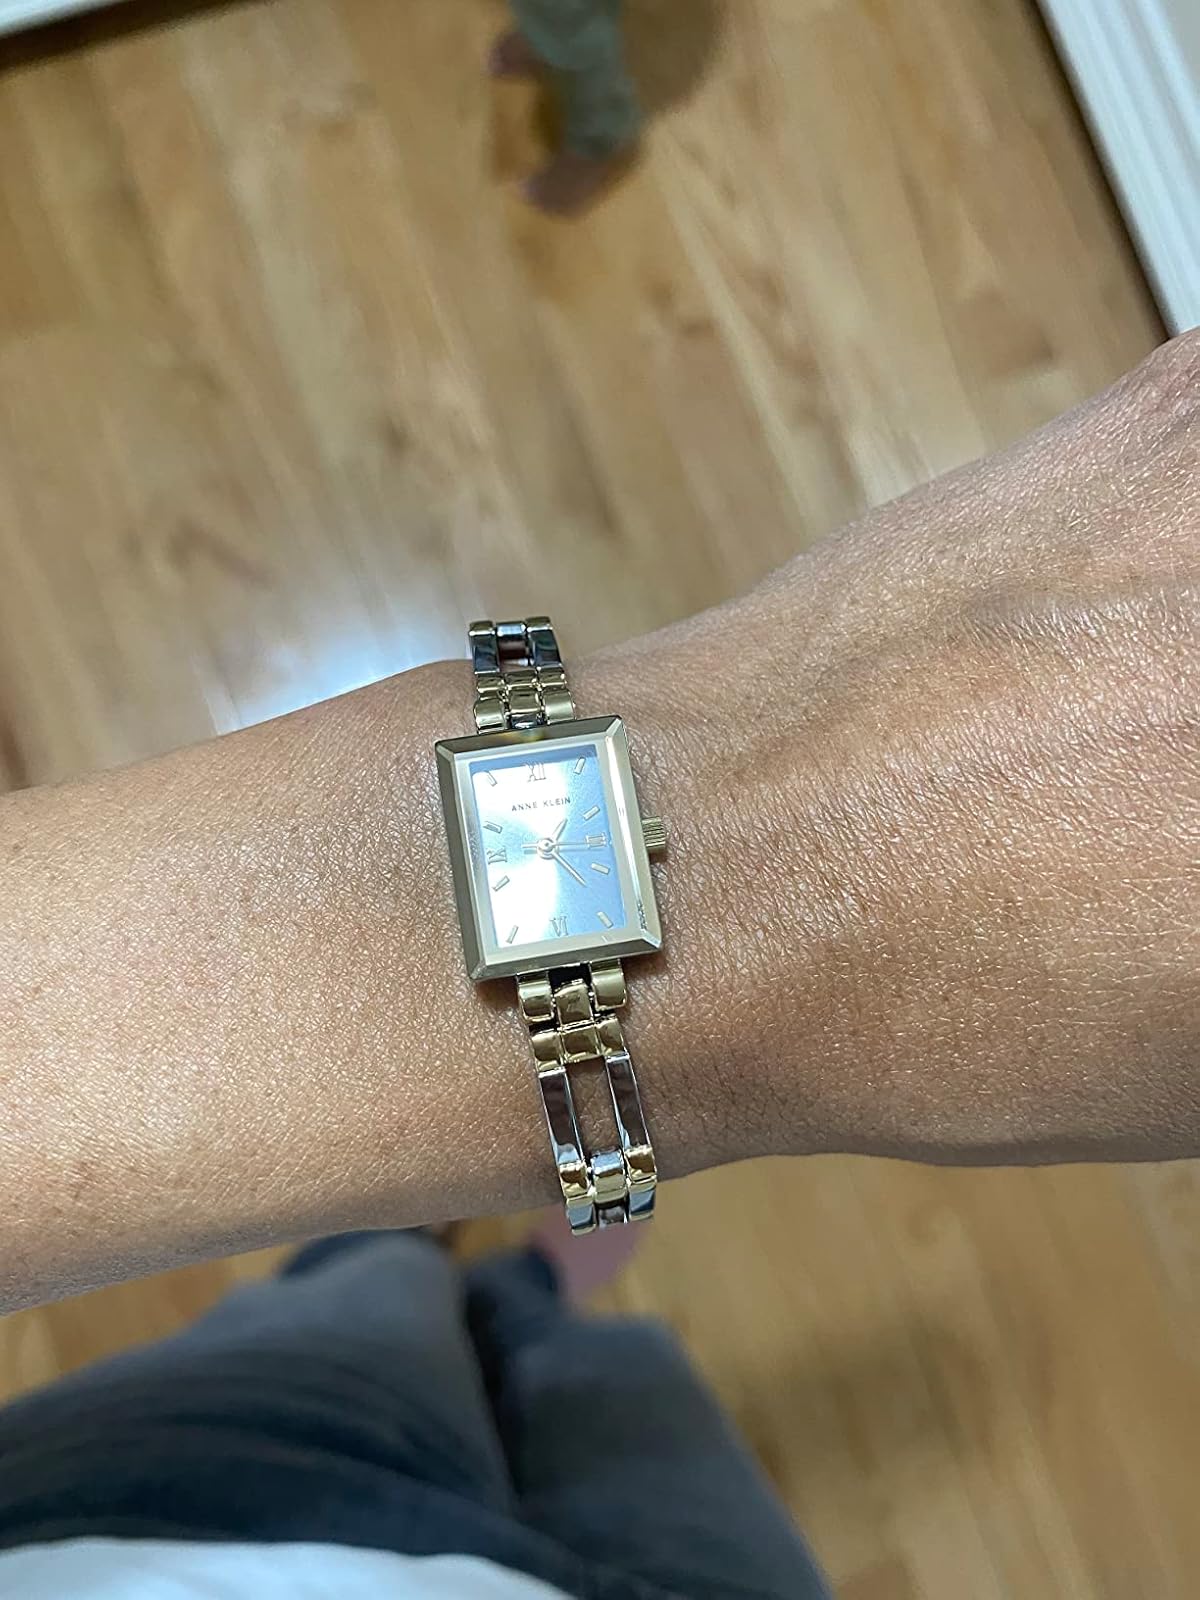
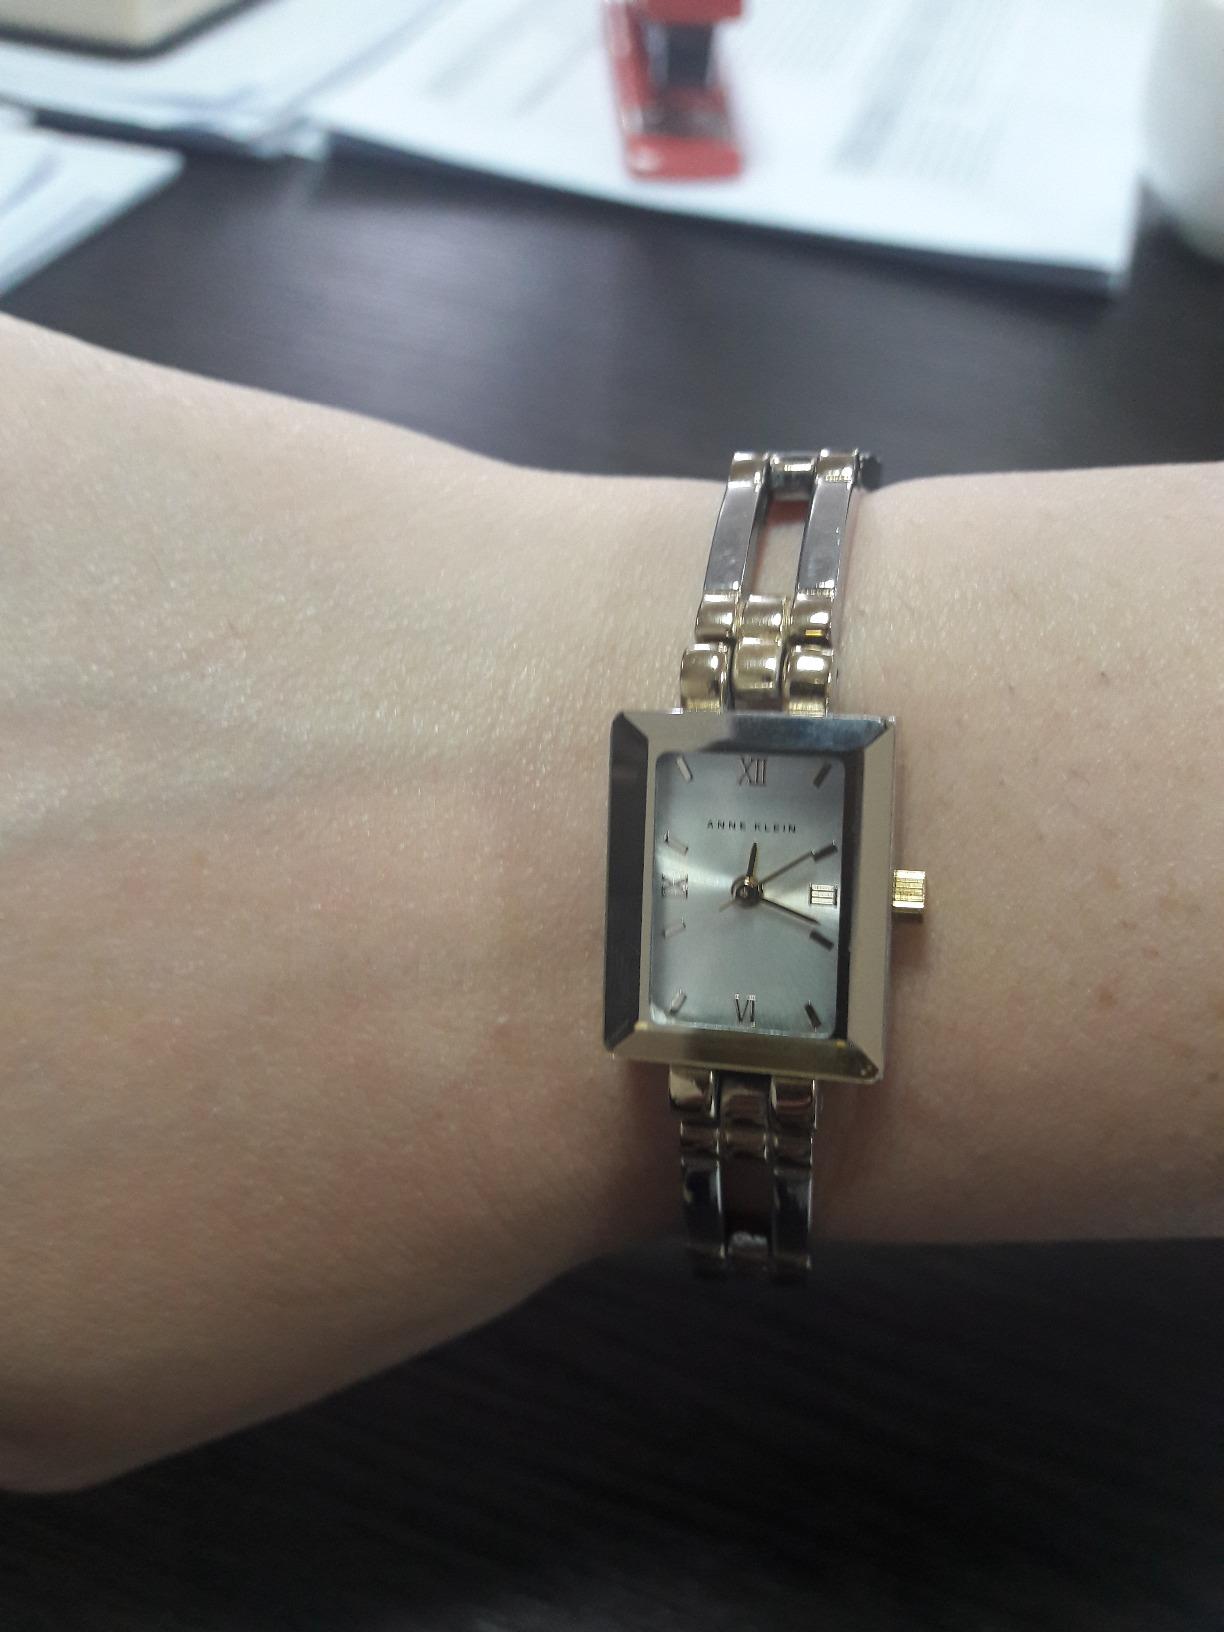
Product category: accessories_watch
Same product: yes